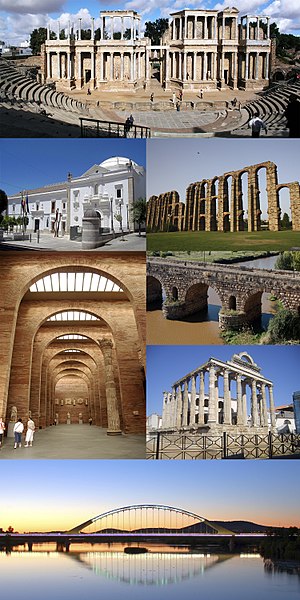
Mérida (Spanien)
Seværdigheder i Mérida
Mérida er hovedsted af den autonome region Extremadura i Spanien.